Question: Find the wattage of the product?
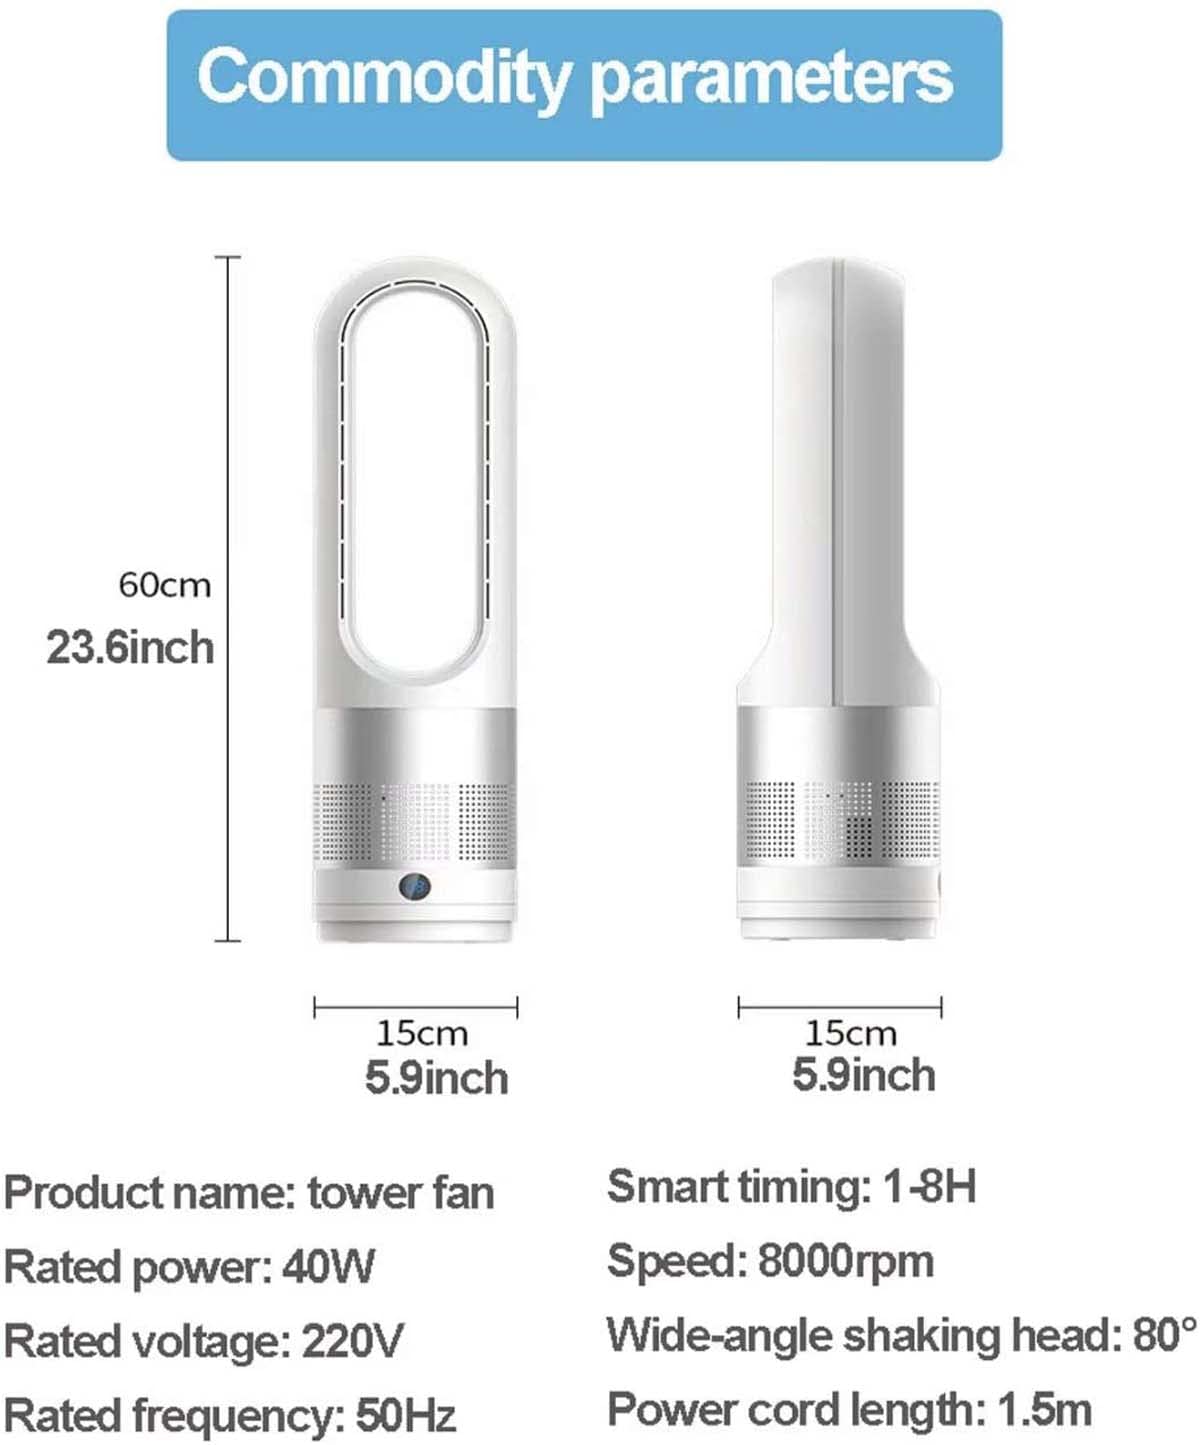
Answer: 40.0 watt